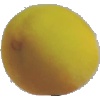
Label: Peach 2